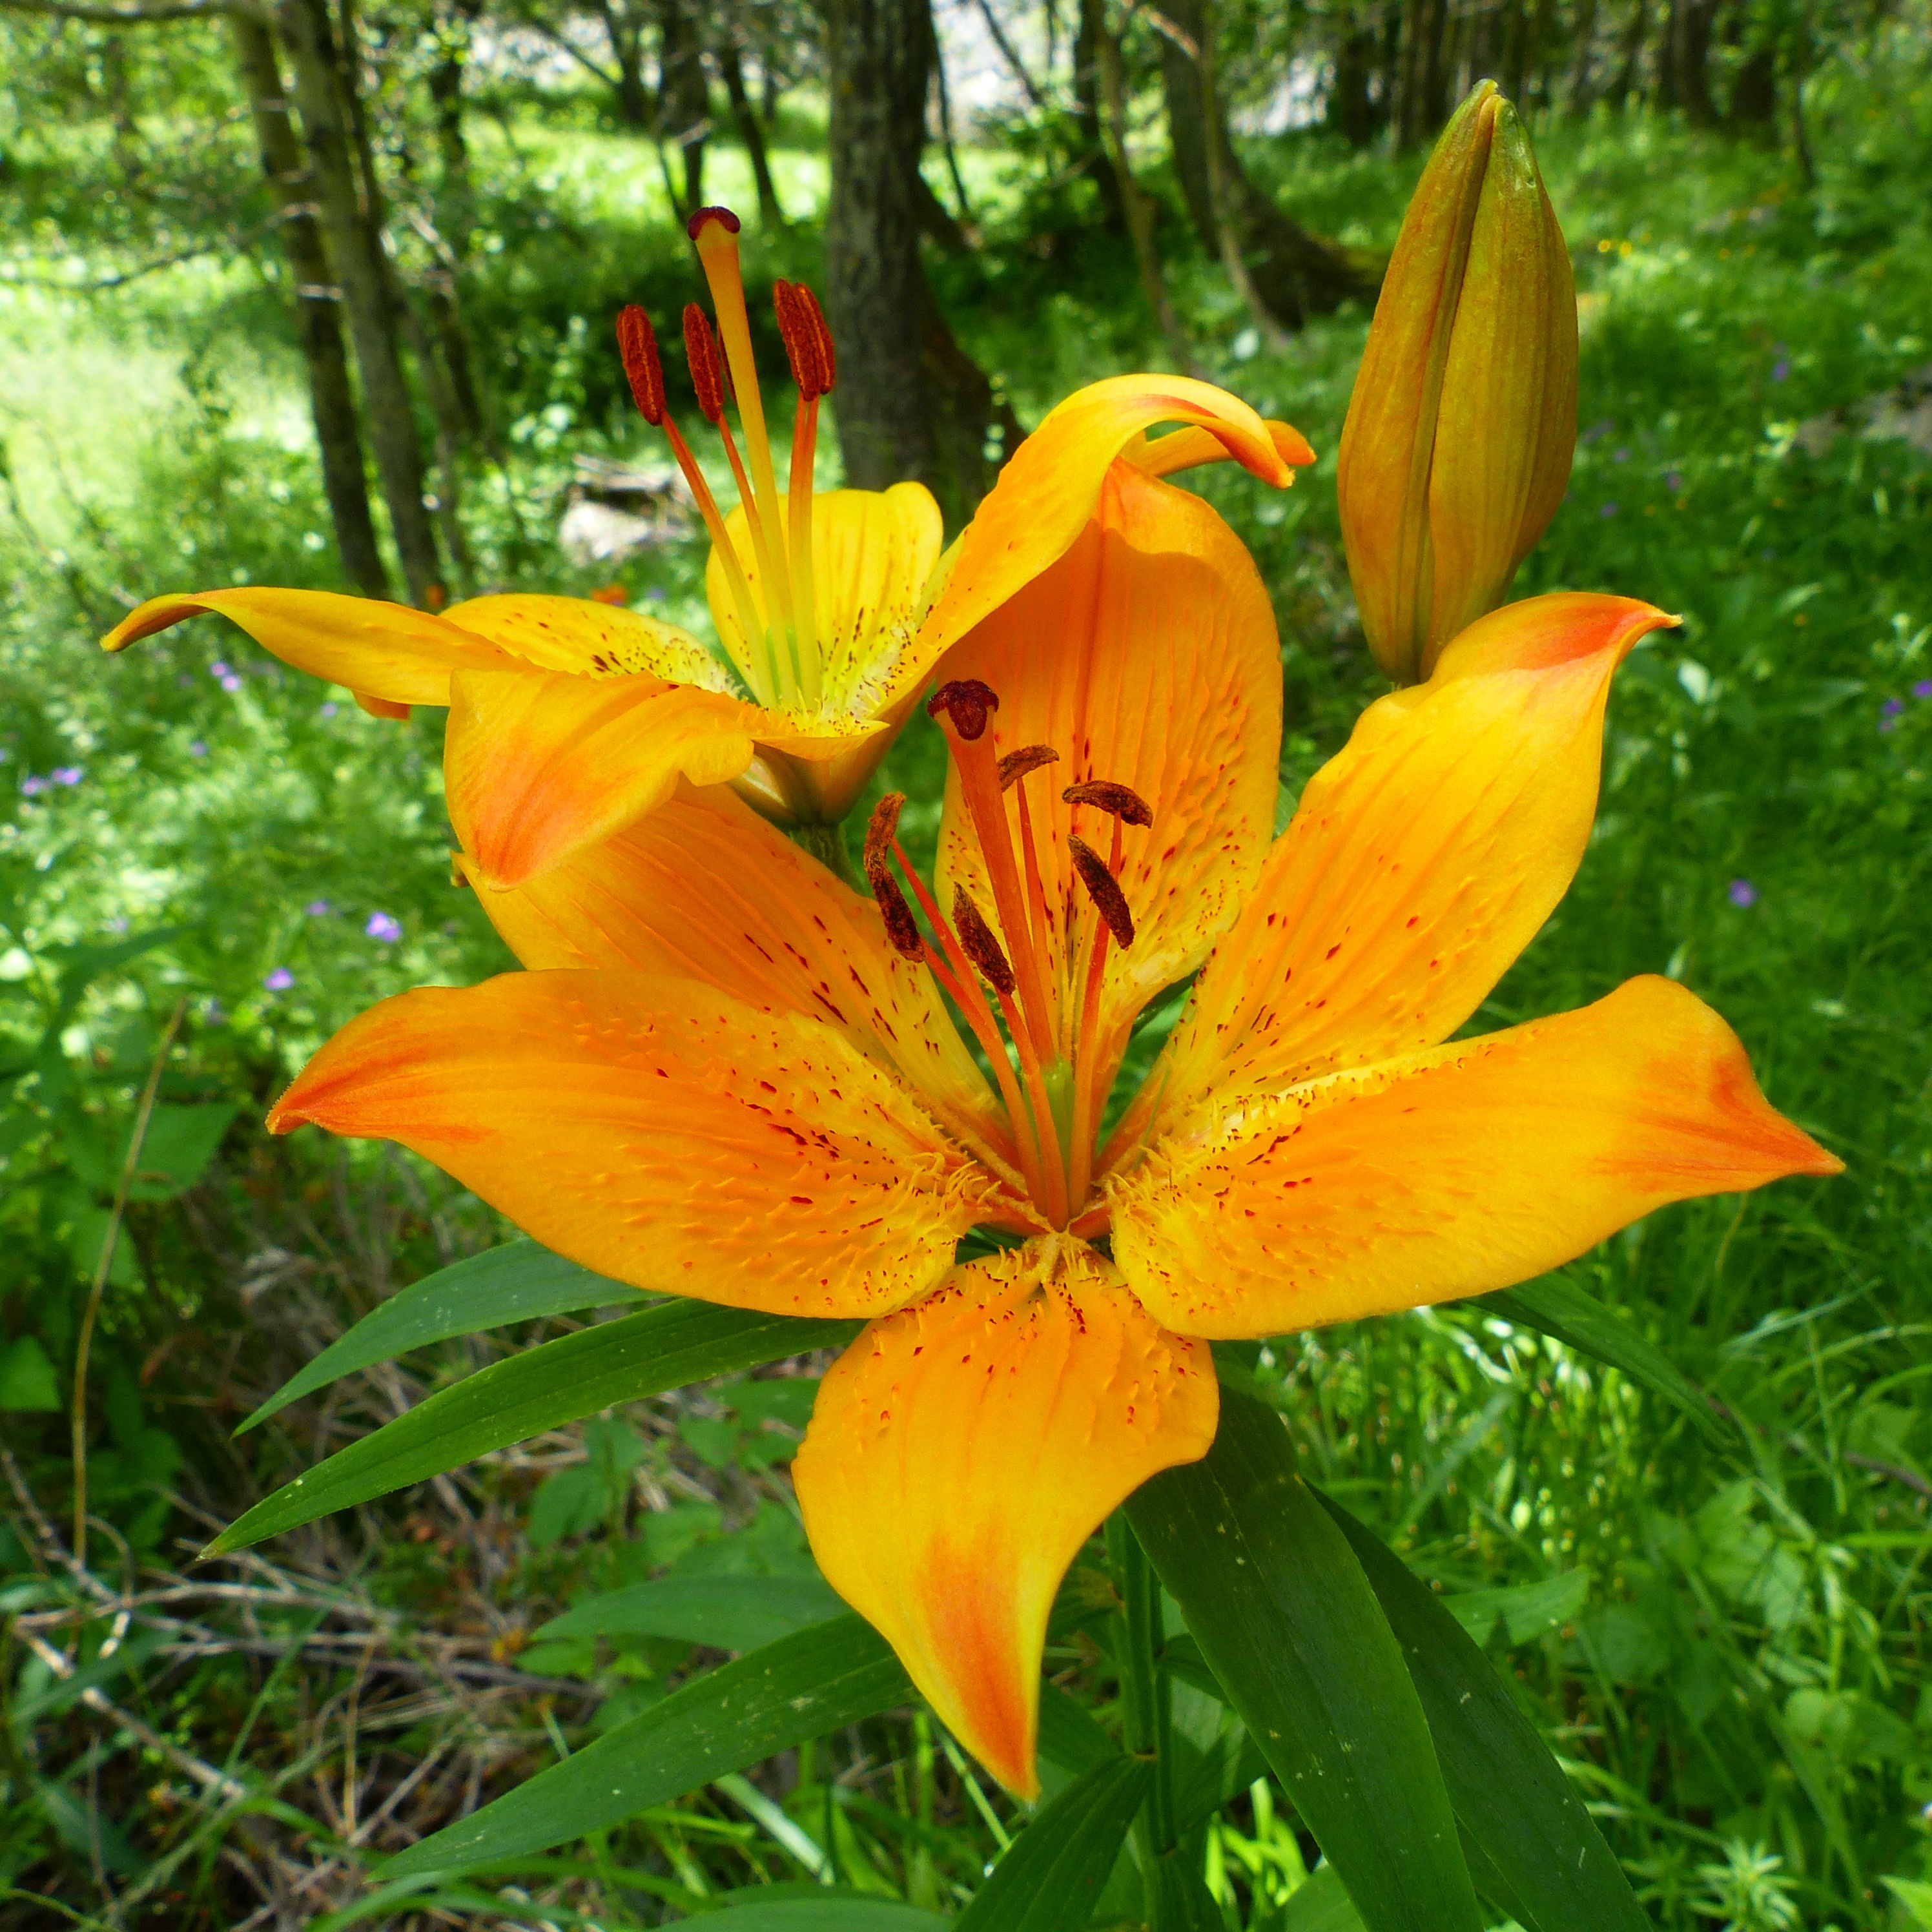
nature, plant, flower, petal, macro, botany, yellow, flora, flowers, wild flowers, alps, lily, flowering, daylily, summer flowers, flowering plant, mountain flower, color orange, orange lily, land plant